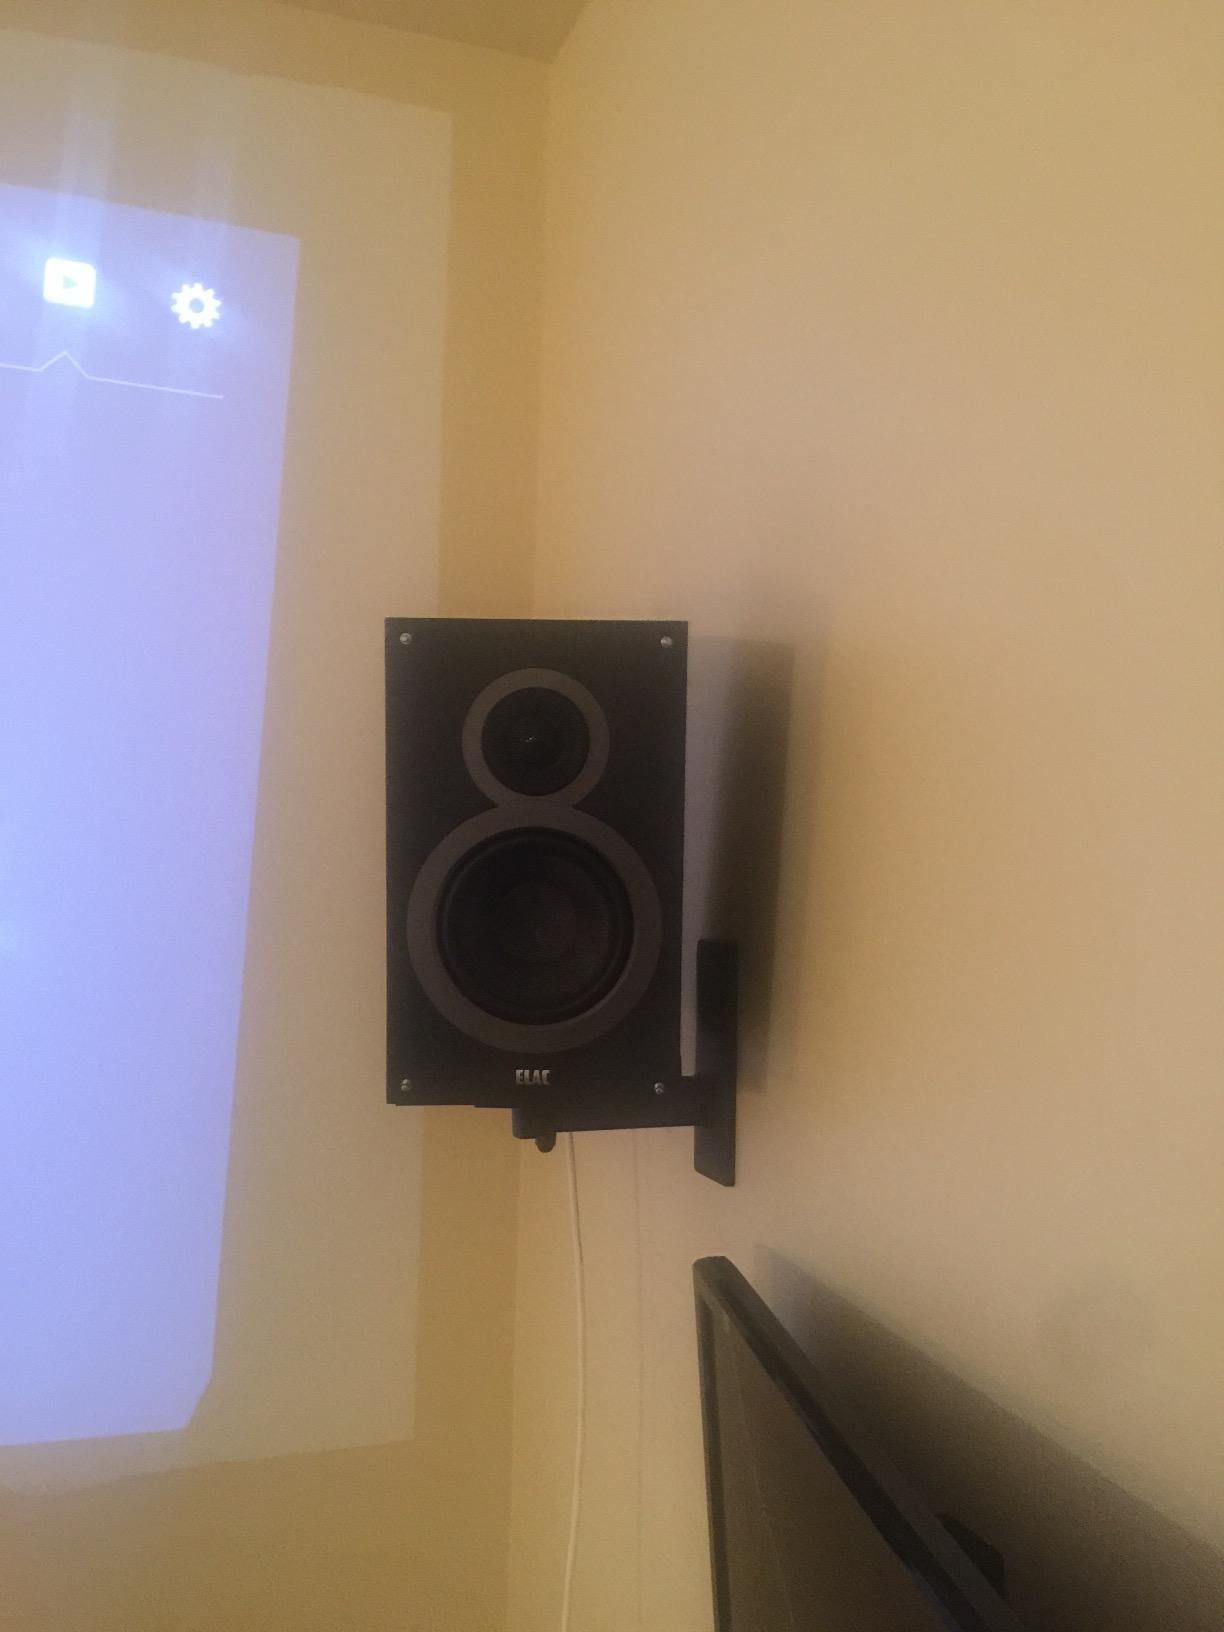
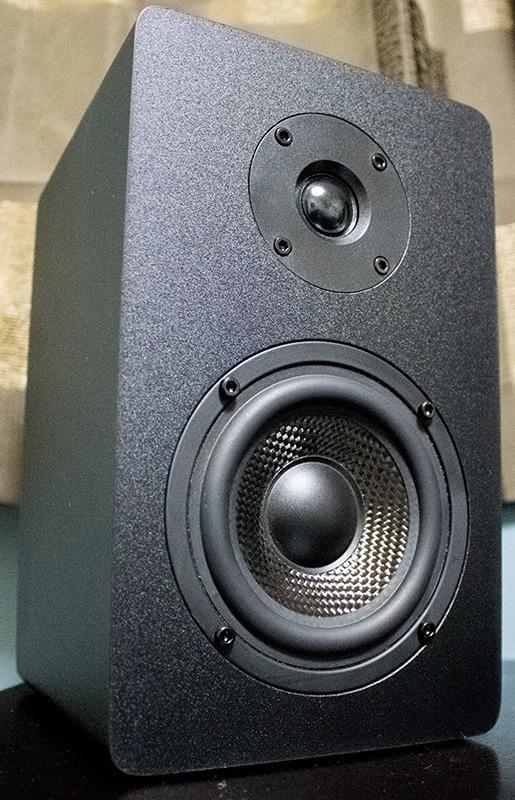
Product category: speaker
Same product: no